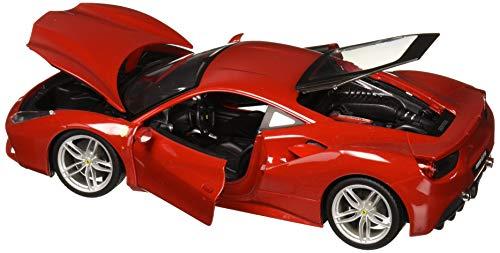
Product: Bburago 18-16008RD Ferrari Burago 1/18 Scale Die-cast - 18-16008 488 GTB Rosso Red, Multicolor
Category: Toys & Games | Play Vehicles | Die-Cast Vehicles
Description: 1: 18 scale Diecast model.
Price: $59.99
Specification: ProductDimensions:12.5x5x3inches|ItemWeight:2.25pounds|ShippingWeight:2.25pounds(Viewshippingratesandpolicies)|ASIN:B06ZZWH4ZS|Itemmodelnumber:18-16008RD|Manufacturerrecommendedage:12monthsandup